29th Massachusetts Infantry Regiment

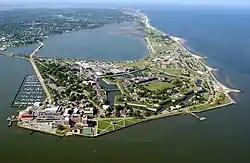
An aerial view of Fortress Monroe where the Massachusetts Battalion served in 1861

On April 15, 1861, three days after the attack on Fort Sumter, the call went out from Massachusetts Governor John Andrew for the immediate mobilization of the four existing regiments of Massachusetts militia. The 3rd and 4th Massachusetts both left for Washington, D.C., on April 17 to serve a term of 90 days. But in their haste to reach the capital, these regiments had departed without a full complement of ten companies as required by army regulations. In the following weeks, seven additional companies were formed in Massachusetts and assigned to the 3rd and 4th to fill out their rosters. Unlike the majority of companies in the 3rd and 4th regiments, which had enlisted for 90 days, these new companies signed on for three years of service. These seven companies would eventually form the majority of the 29th Massachusetts.